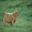
Label: cattle